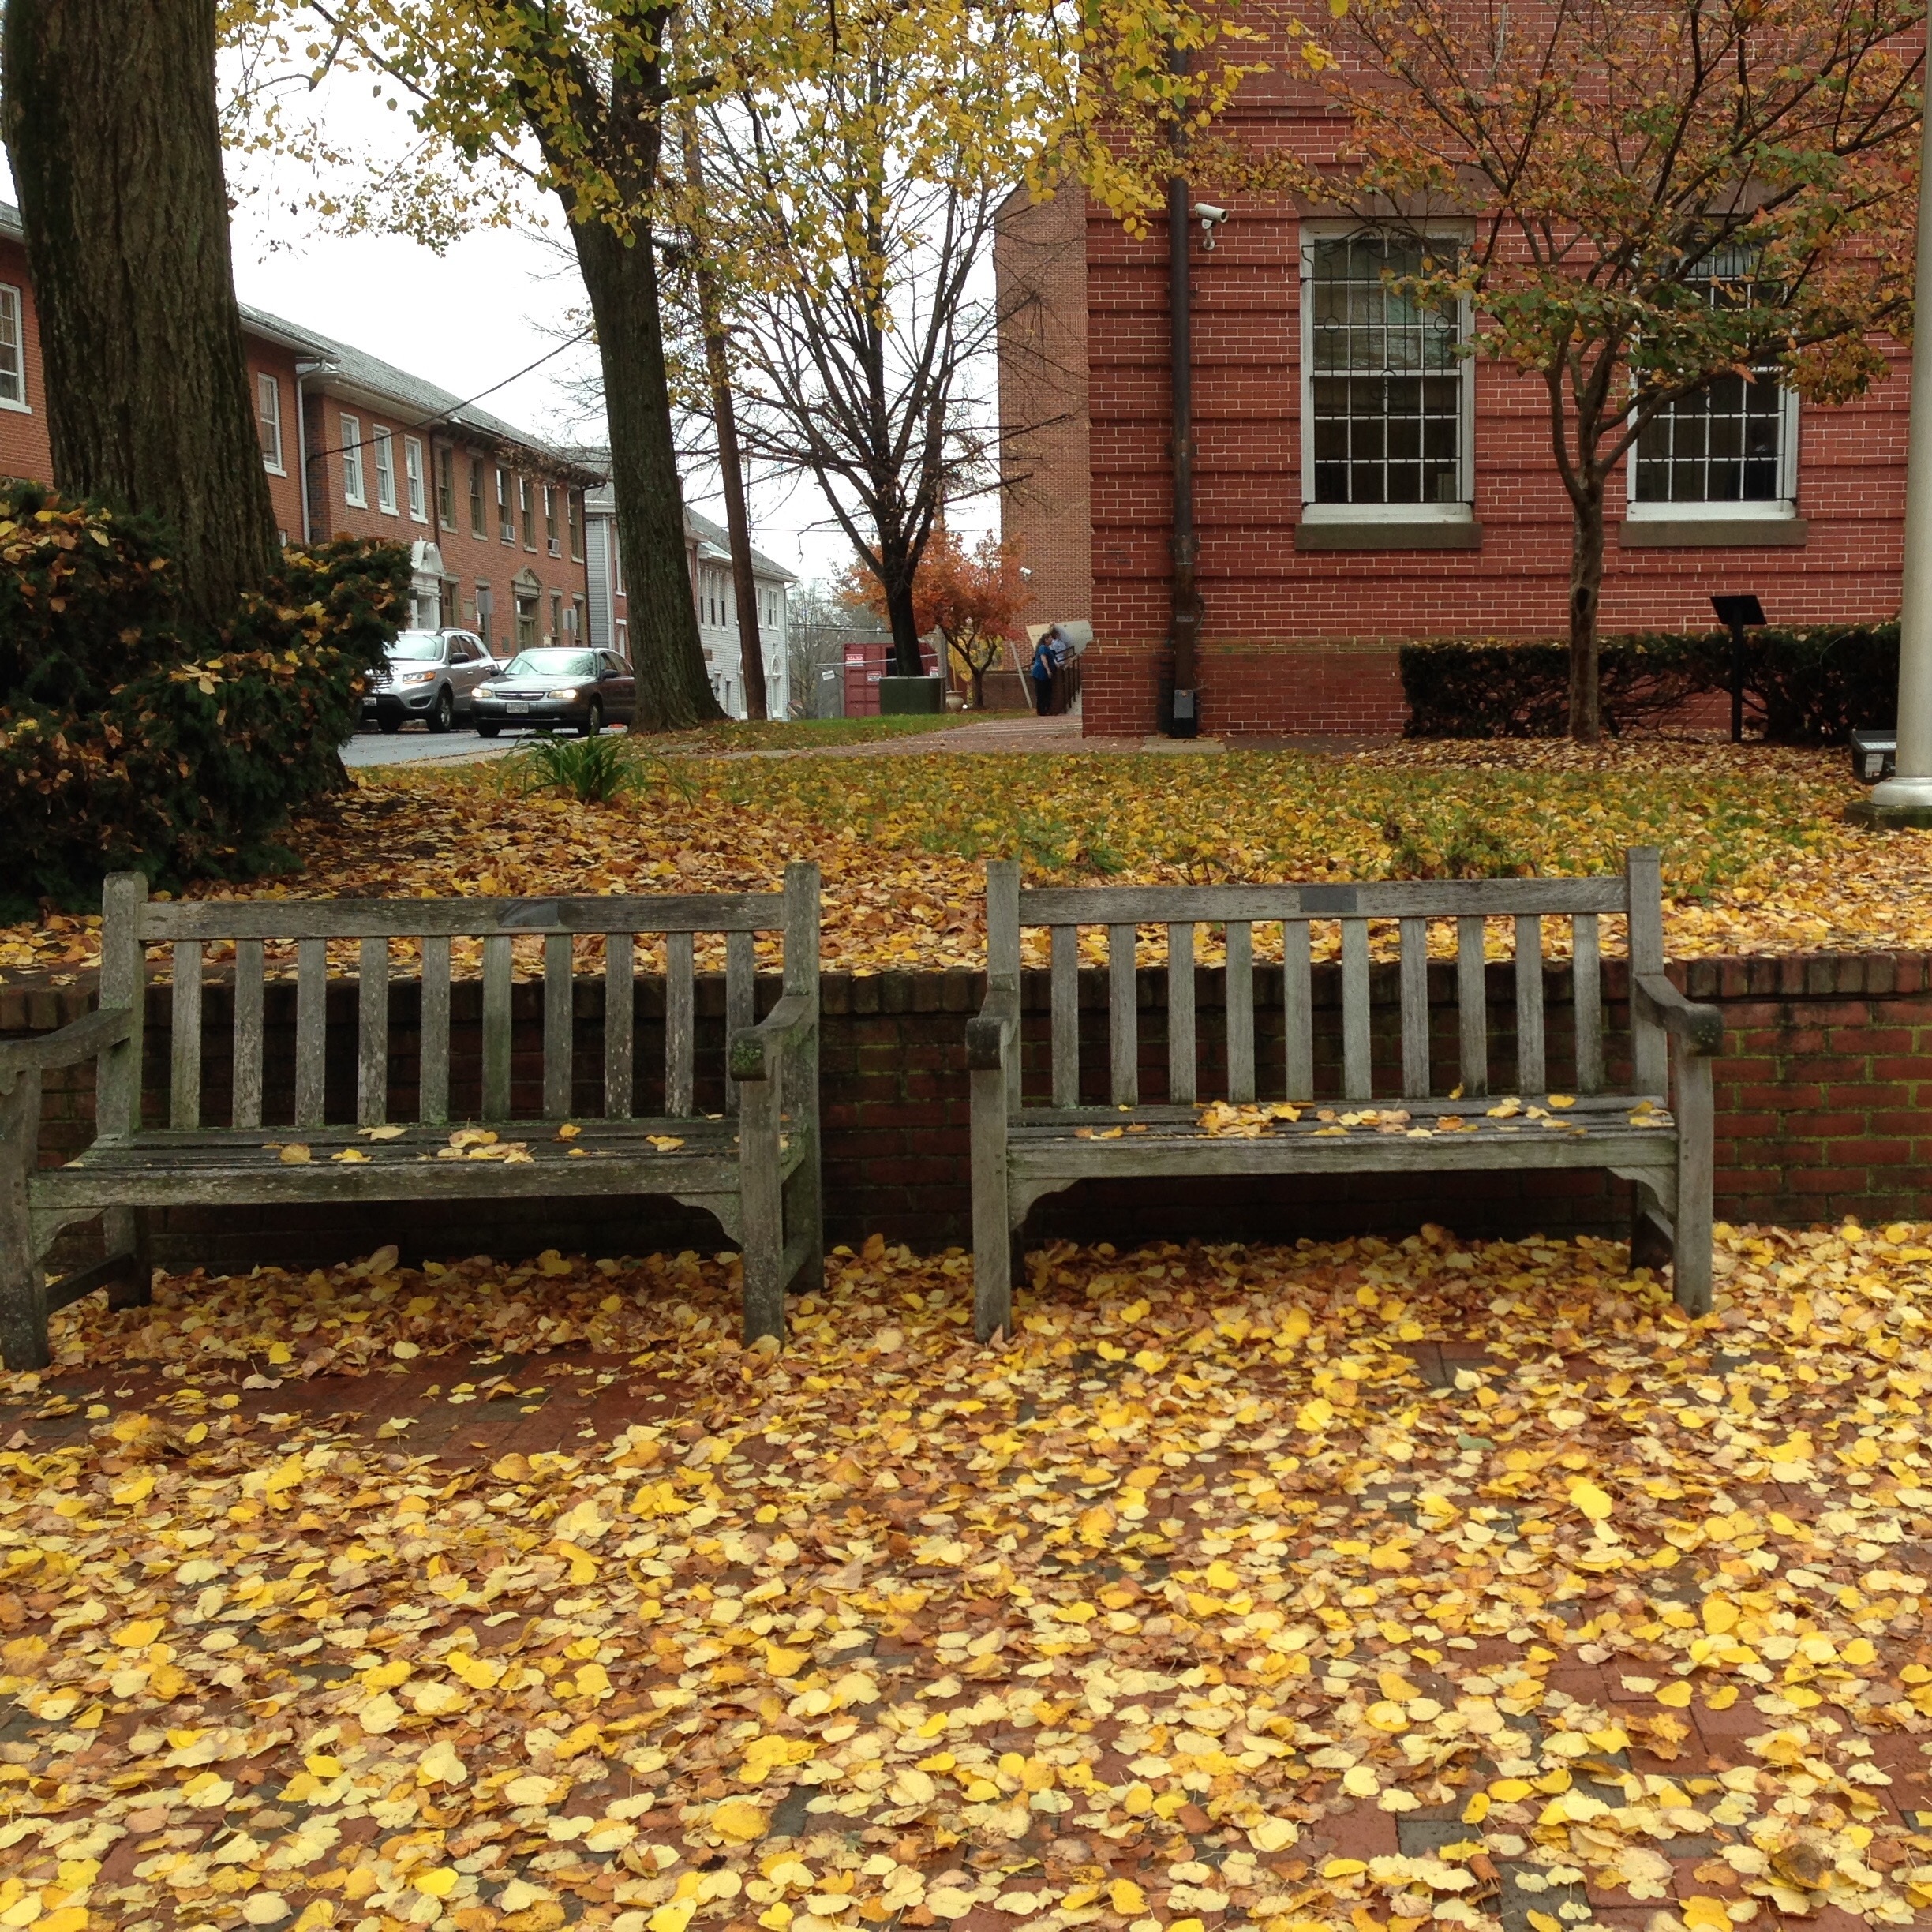
landscape, tree, bench, lawn, home, walkway, foliage, natural, autumn, backyard, property, yellow, landscaping, estate, yard, fall leaves, outdoor structure